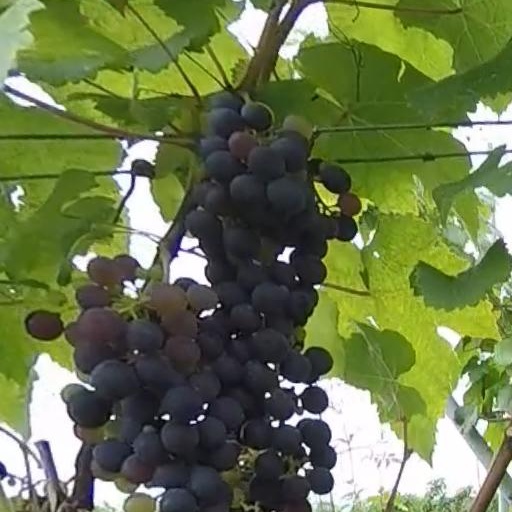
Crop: grape